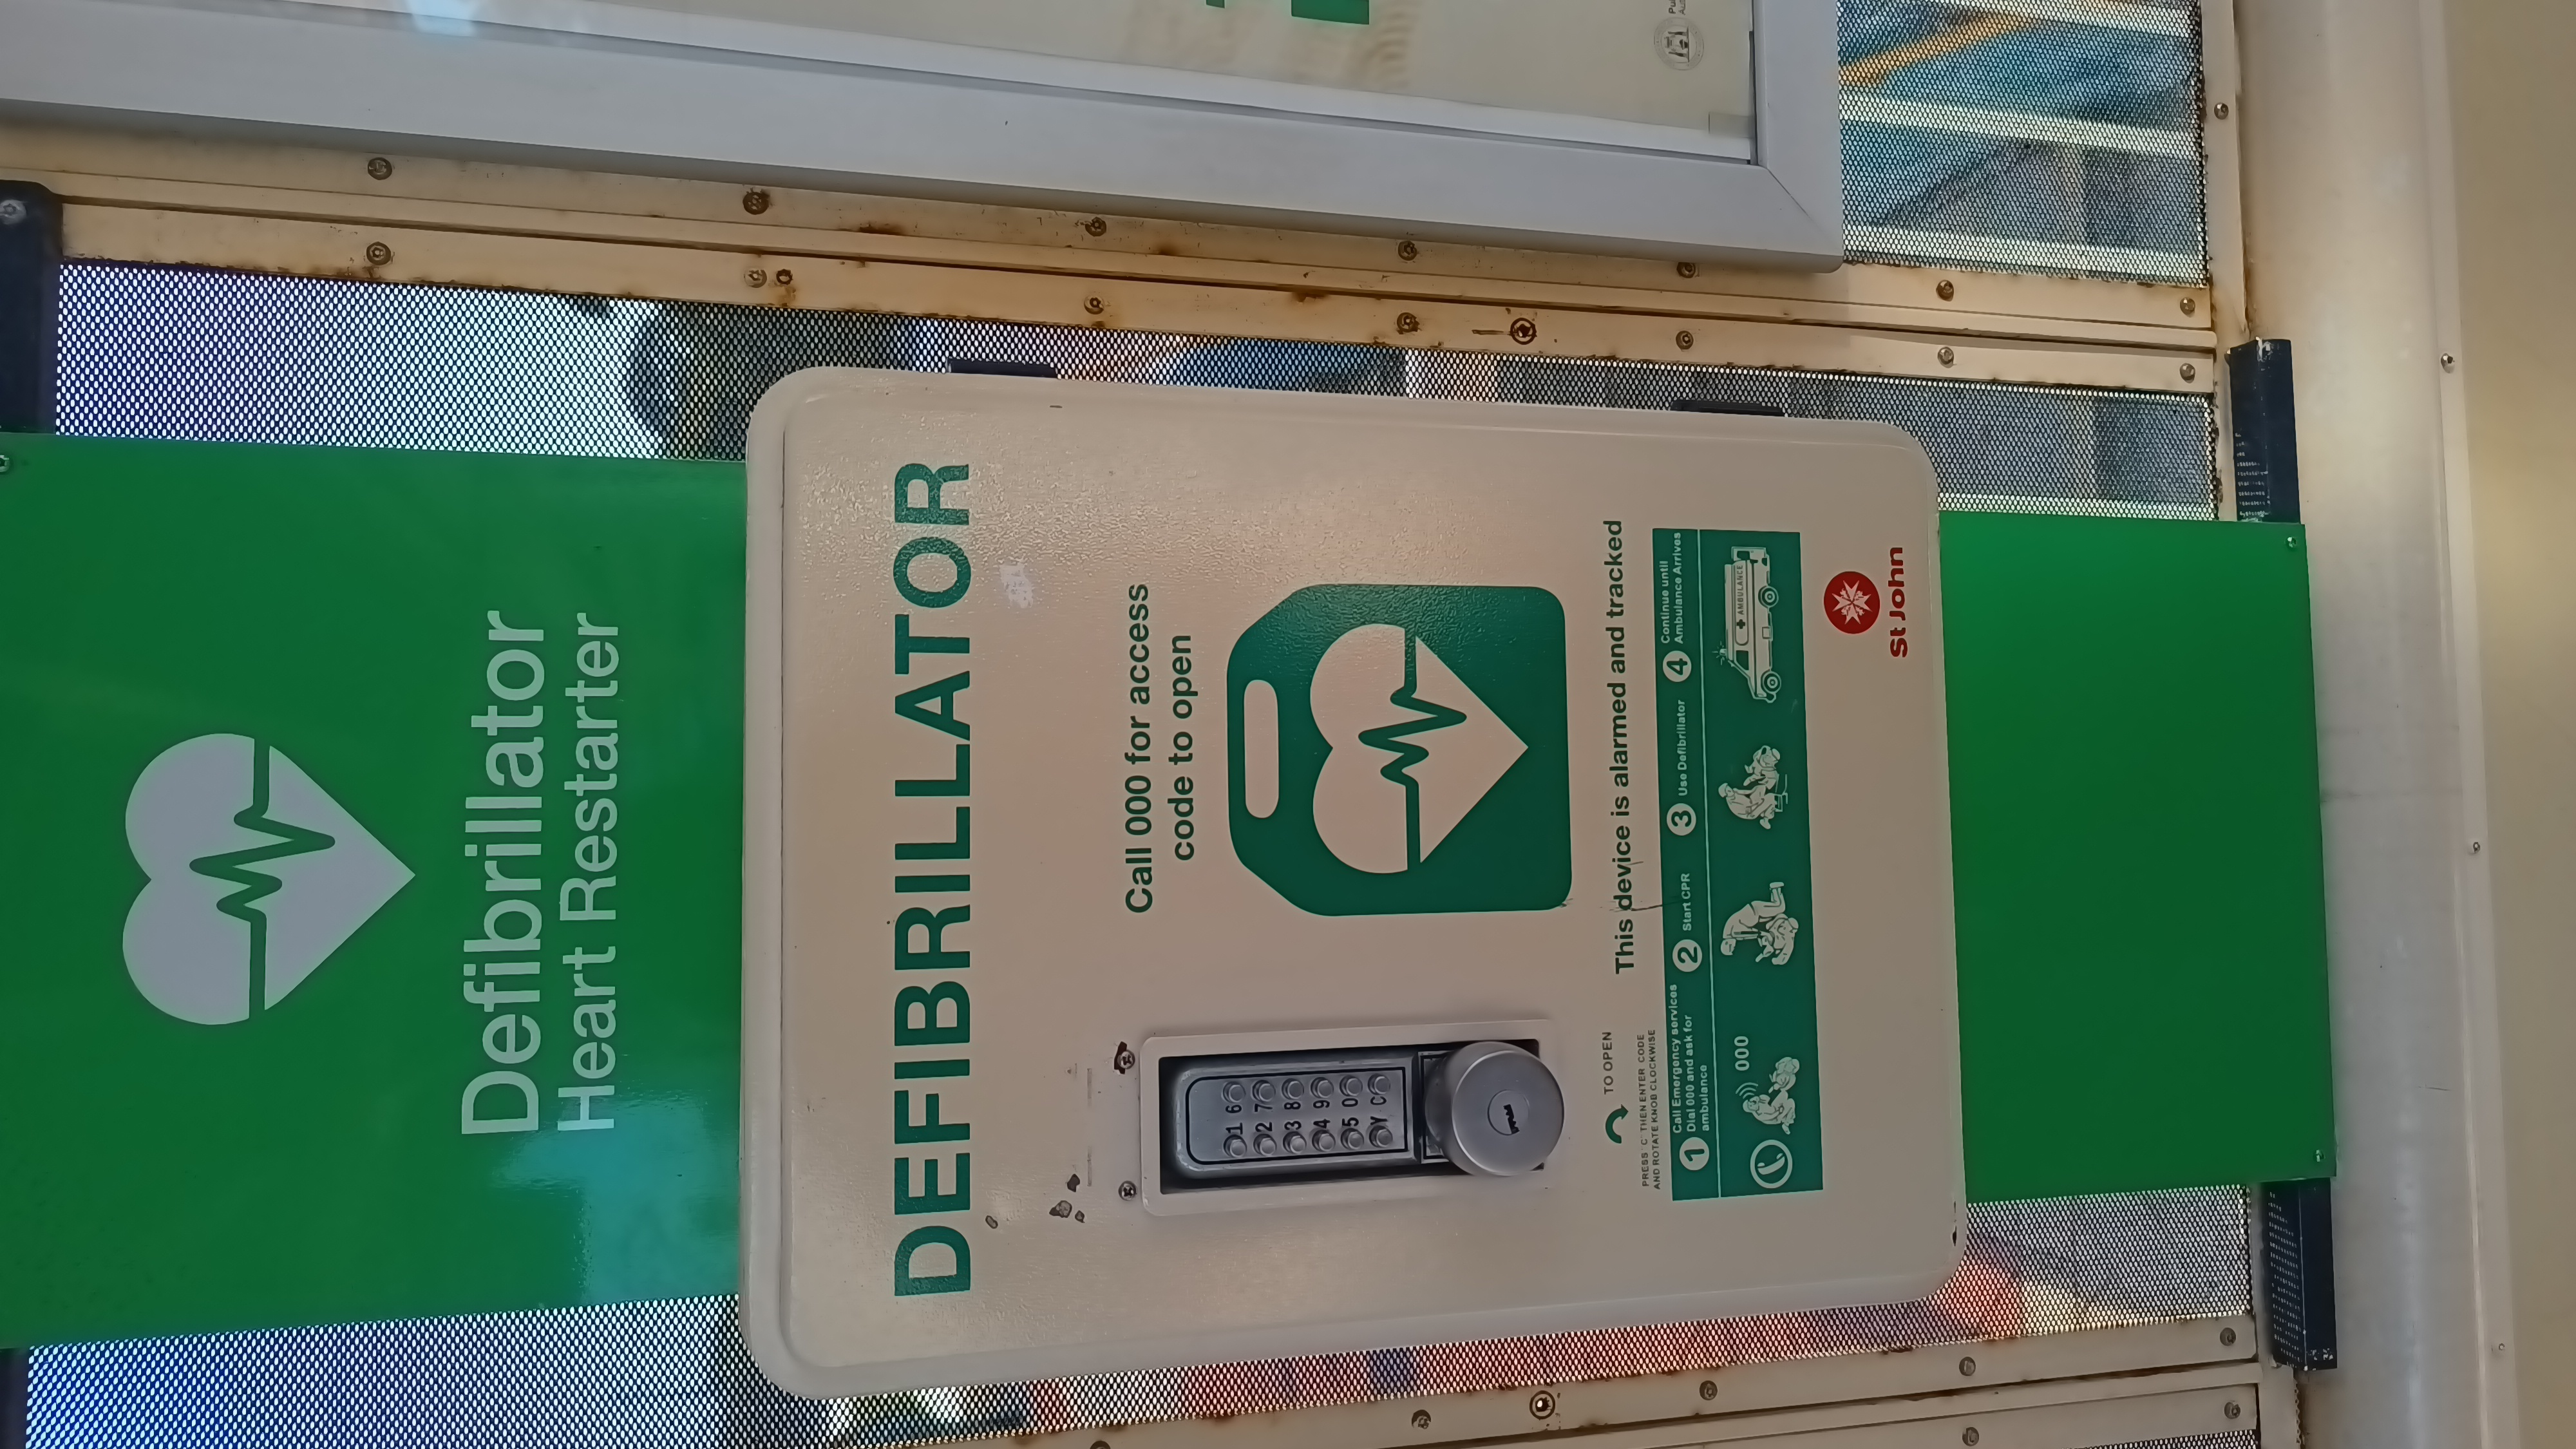
A Defibrillator for general public use in the event of an emergency, present at a Transperth train station
Specialty: biomedical engineering / devices